Mike White (quarterback)

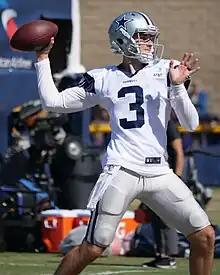
White in 2019

On May 12, 2018, the Cowboys signed White to a four-year, $2.67 million contract that included a signing bonus of $217,553. He made the team as the third-string quarterback.